Queen of Heaven

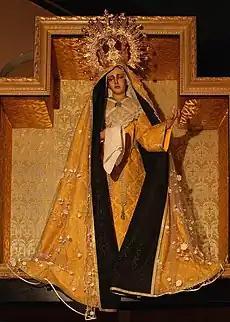
Crowned statue of Our Lady of Sorrows, Warfhuizen, the Netherlands

Three of the four ancient Marian antiphons of the Liturgy of the Hours (the "Salve Regina", the "Ave Regina caelorum", the "Alma Redemptoris Mater", and the "Regina Caeli"), address Mary as queen. These are prayed at different times of the year, at the end of Compline.